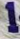
Number: 1